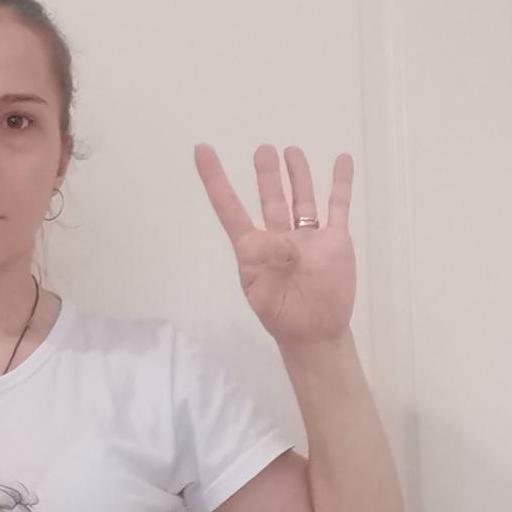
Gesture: four